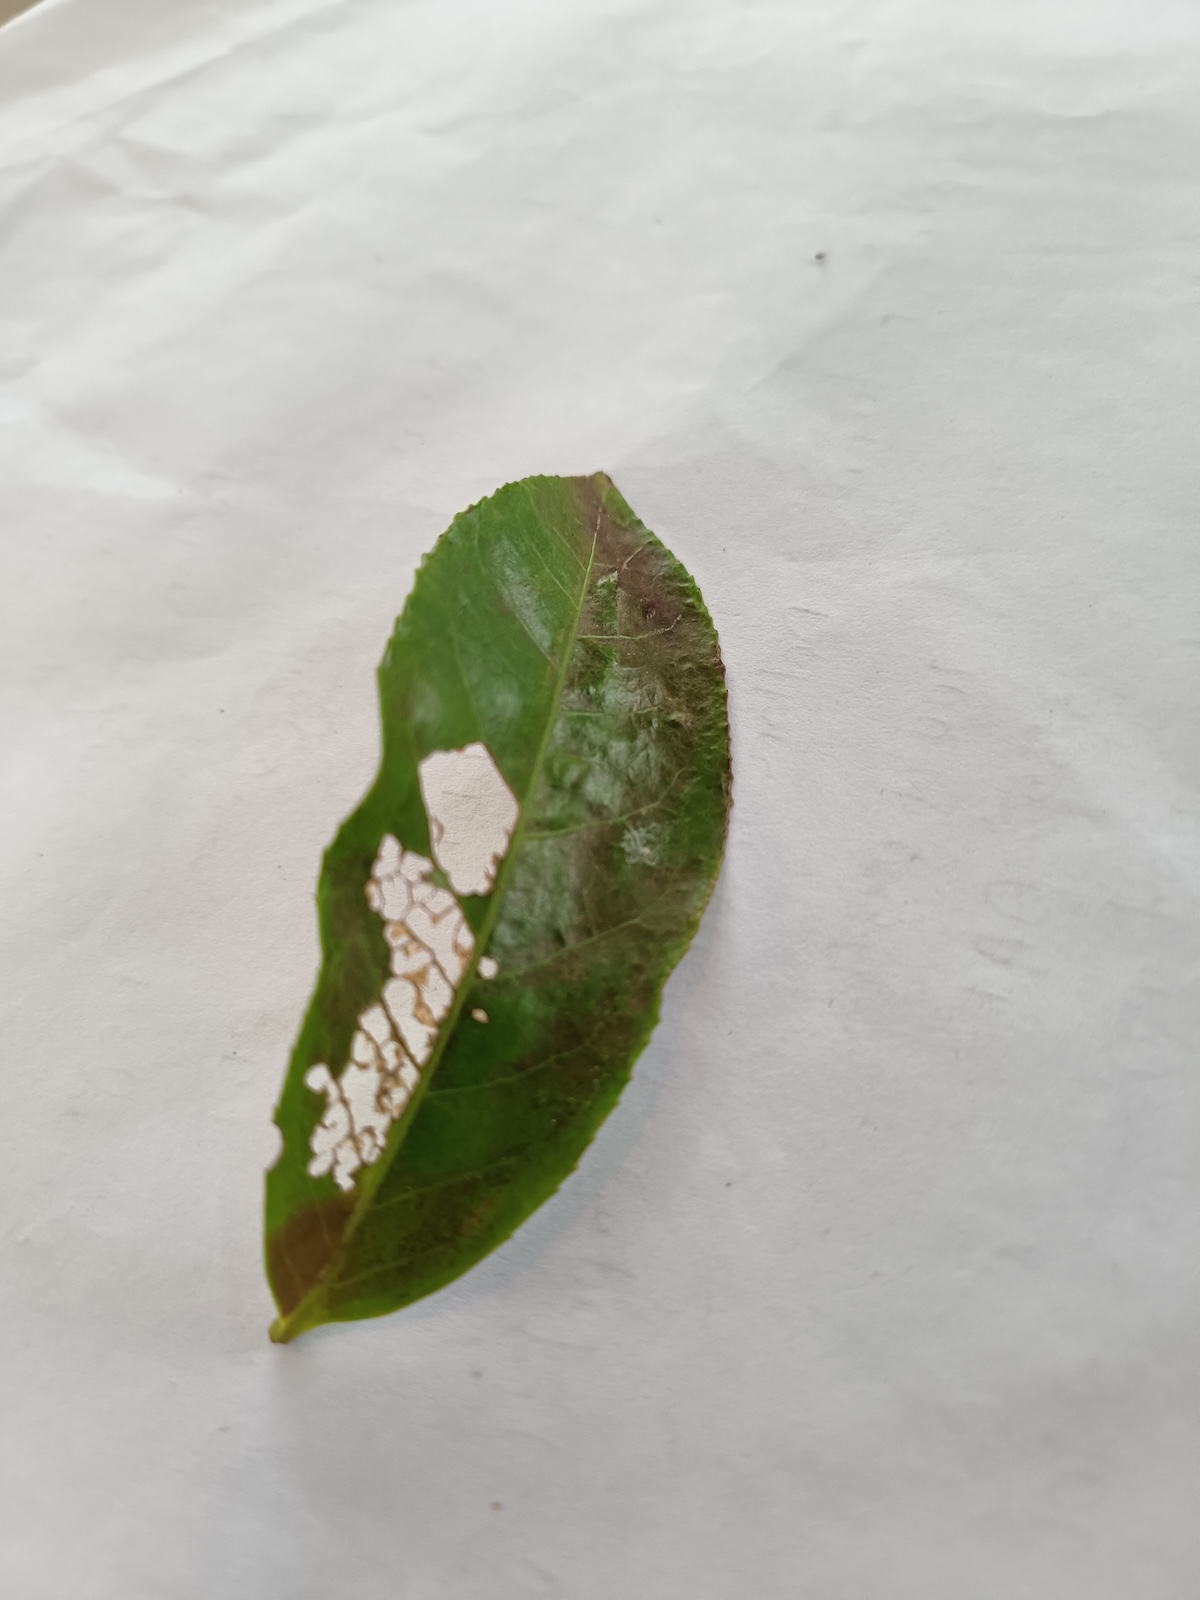
Label: Red spider